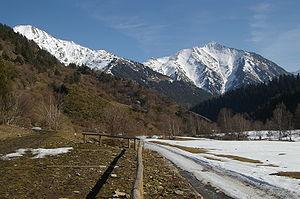
Le parc naturel de l'Alt Pirineu est un parc naturel créé par la généralité de Catalogne le 1ᵉʳ août 2003 se situant dans les comarques du Pallars Sobirà et de l'Alt Urgell. C'est le parc naturel le plus étendu de Catalogne, sa taille est d'environ quatre-vingt mille hectares et il représente plus de la moitié du territoire total du Pallars Sobirà.
Le Parc pyrénéen des trois nations est la concertation volontaire et organisée de quatre parcs naturels existants. Il s'agit de deux parcs naturels communaux de l'Andorre, du parc naturel de l'Alt Pirineu en Catalogne et du parc naturel régional des Pyrénées ariégeoises en Ariège.